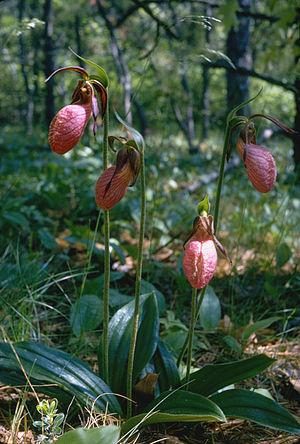
Le sabot de la Vierge est une plante herbacée, vivace et rhizomateuse de la famille des Orchidaceae, sous-famille Cypripedioideae.